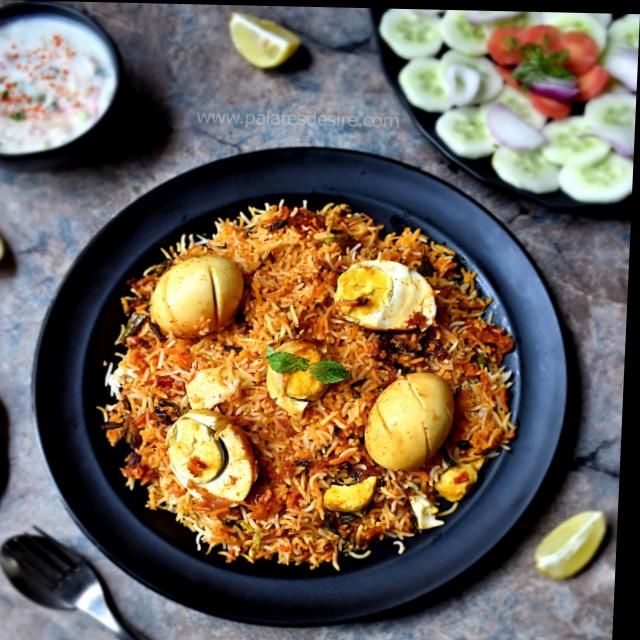
Dish: biryani